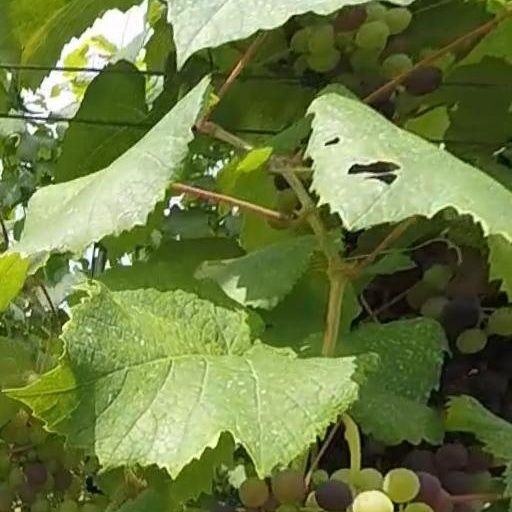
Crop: grape